Femininity

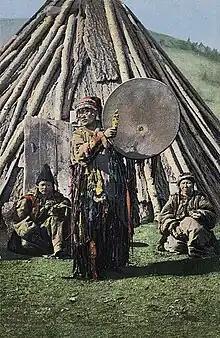
The Altai consider shamanism a feminine role.

Shamanism may have originated as early as the Paleolithic period, predating all organized religions. Archeological finds have suggested that the earliest known shamans were female, and contemporary shamanic roles such as the Korean mudang continue to be filled primarily by women.